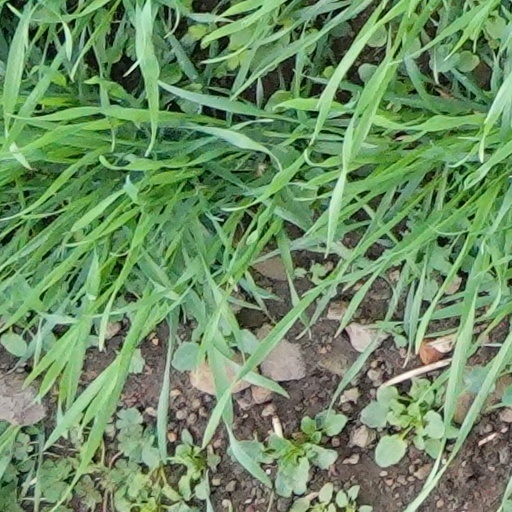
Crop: wheat